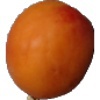
Label: Apricot 1